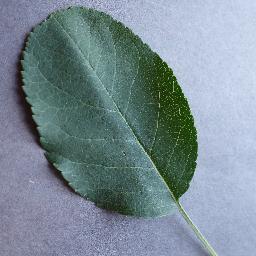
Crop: apple
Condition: healthy